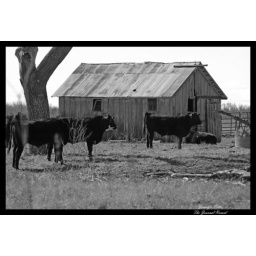
A small herd of cattle stand in a pasture in a small communitee outside of Oklahoma City. (Photo By Jennifer Pitts)